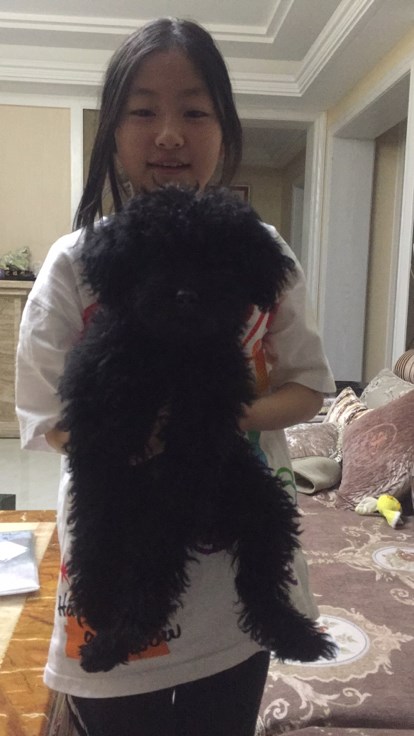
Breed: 7449-n000128-teddy